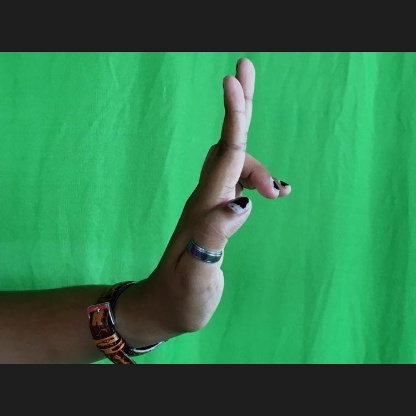
Mudra: Ardhapathaka